King's College, Cambridge

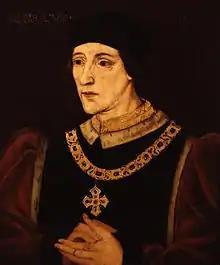
Henry VI, the college's founder

On 12 February 1441, King Henry VI issued letters patent founding a college at Cambridge for a rector and 12 poor scholars. This college was to be named after Saint Nicholas upon whose feast day Henry had been born. The first stone of the college's Old Court was laid by the King on Passion Sunday, 2 April 1441 on a site which lies directly north of the modern college and which was formerly a garden belonging to Trinity Hall. William Millington, a fellow of Clare College (then called Clare Hall) was installed as the rector.